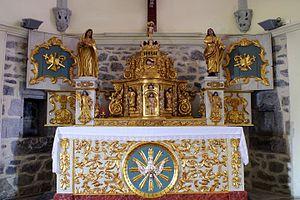
Retable du XVIIe siècle en bois peint et doré
Izeste ou Iseste est une commune française, située dans le département des Pyrénées-Atlantiques en région Nouvelle-Aquitaine.